Julie Pietri

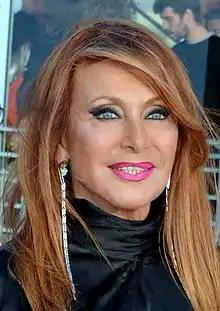
Pietri in 2019

Julie Pietri (born 1 May 1955) is a French pop singer, best known for her single "Ève lève-toi", which was number-one on the French SNEP Singles Chart (Top 50) in November 1986 (also released in English, under the title "Listen to Your Heart").